Central River Division

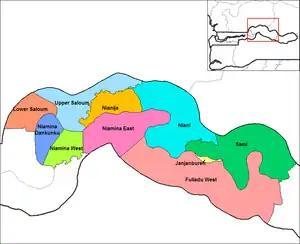
Districts of Central River

The Gambia along with modern-day Senegal were colonies of French and British until 1894 when it became a British colony. Both the countries got independence in 1965 and operated in a federation called Senegambia from 1982. During 1989, the confederation collapsed. In a bloodless coup, Lieutenant Yahya Jamme in 1994 and went on to win multi party elections in three subsequent elections. He has also defeated coups successfully and unlike the West African countries, the Gambia has a relative stable governance. The Local Govemment Act passed in 2002 superseded the previous local government acts like Local Government Act (Amended 1984), Local